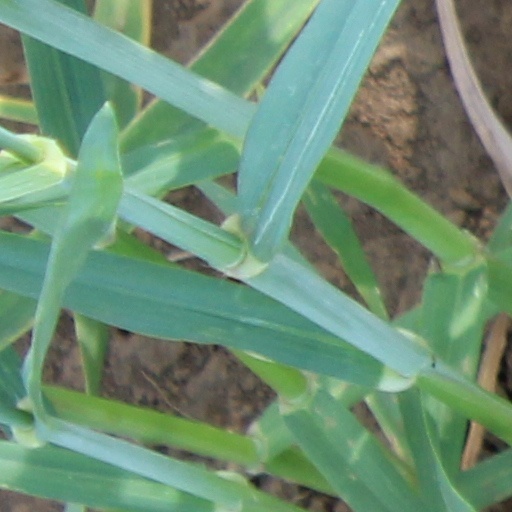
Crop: wheat